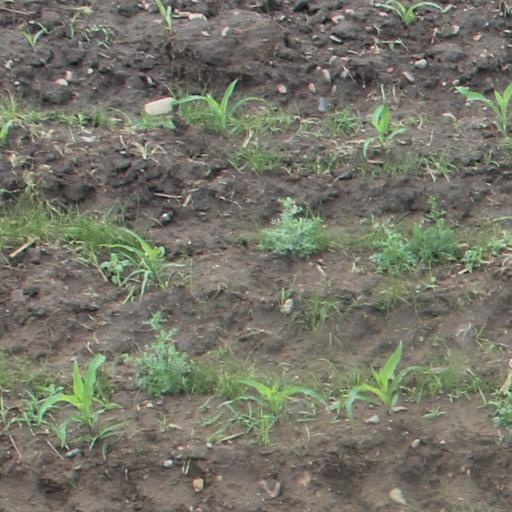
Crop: maize; corn